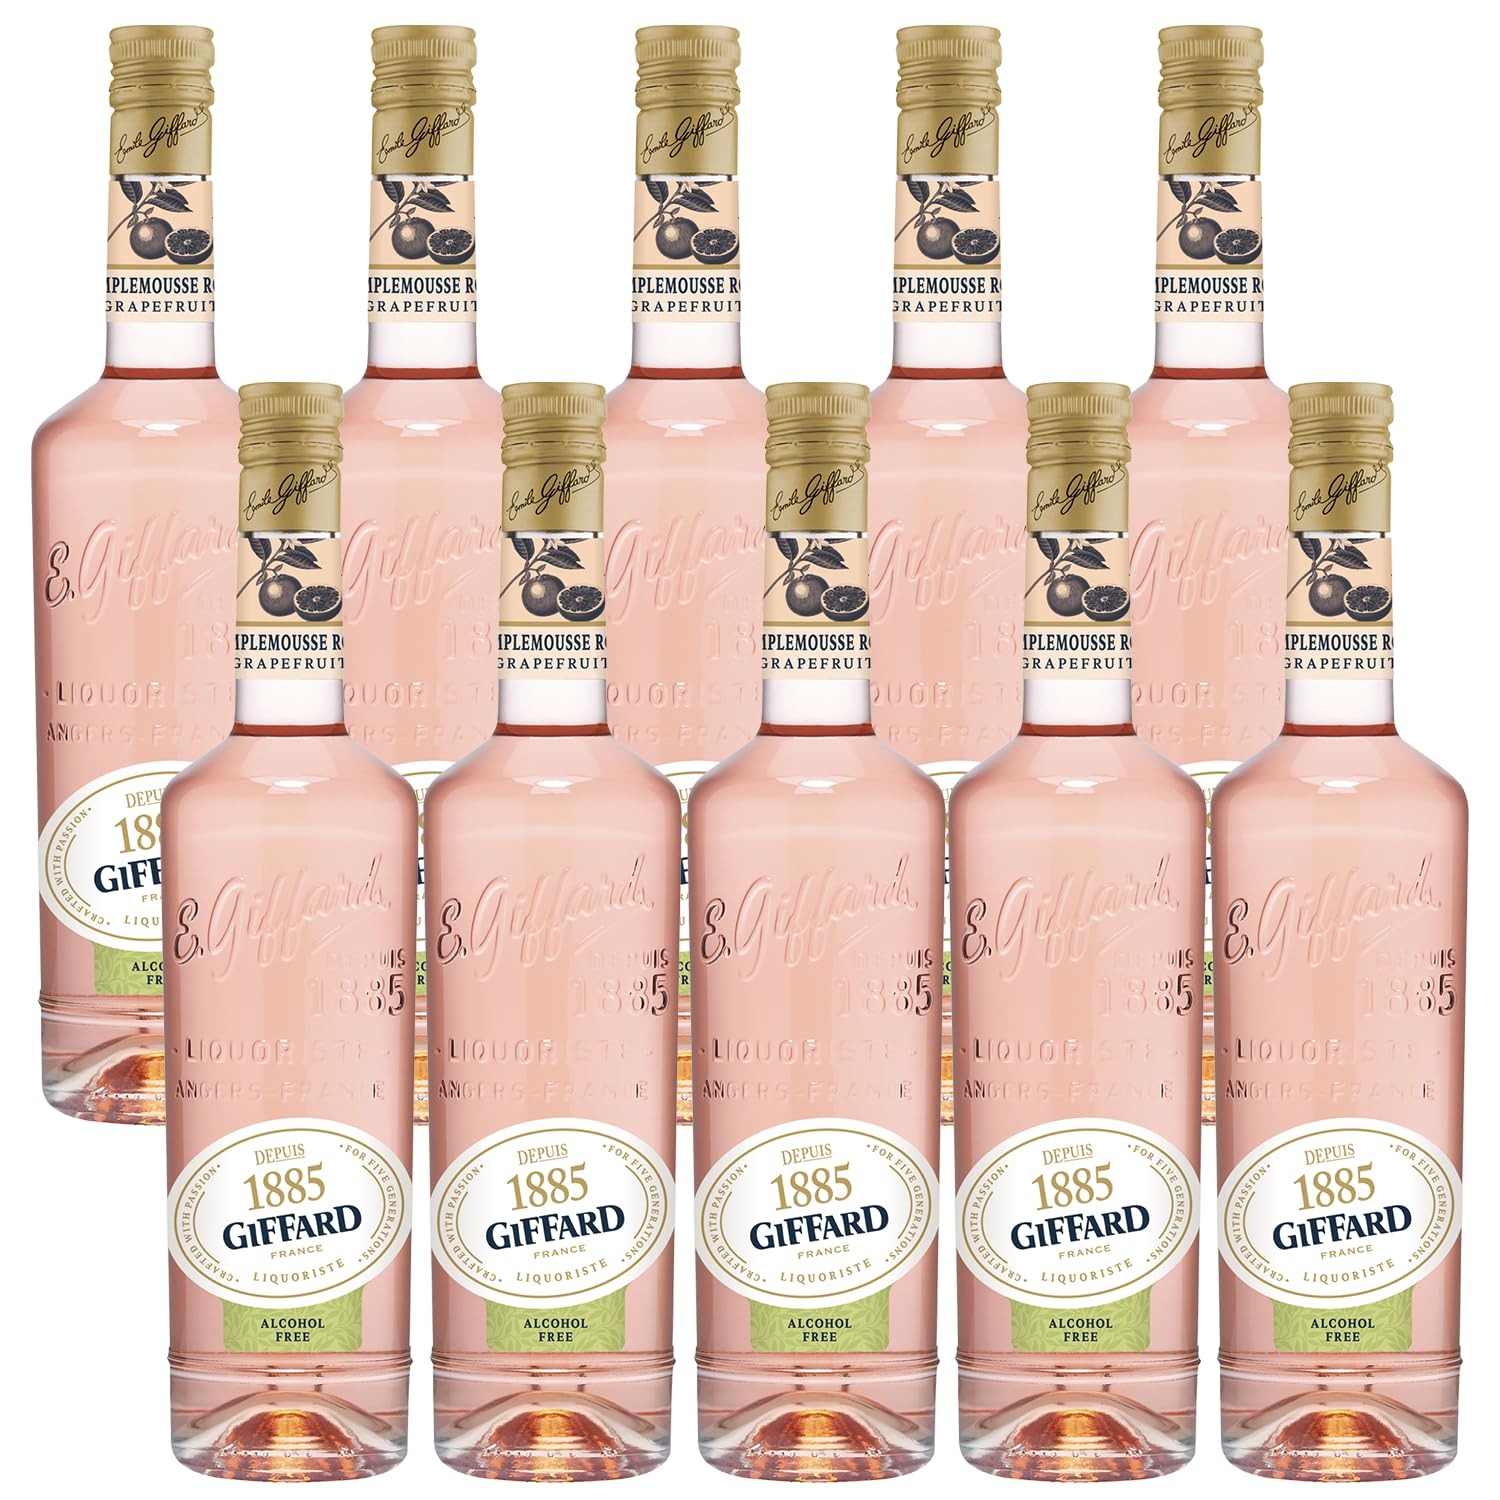
Item Name: Giffard Depuis 1885 Grapefruit Alcohol-Free Liqueur 10 Pack - Made in France, 700ml Bottles, Perfect for Spritzers, Mixed Drinks
Bullet Point 1: Grapefruit: GIFFARD Grapefruit Alcohol Free is made from a maceration of grapefruit zest in white wine vinegar. A nice balance between bitterness, acidity and sugar. A mixture of citrus and fruity citrus and woody. Winy notes may appear at the end of the mouth and leave a slight astringency.
Bullet Point 2: Giffard unveils a new line inspired by their liqueur expertise, employing the shrub technique to macerate fruits and plants in wine vinegar.
Bullet Point 3: The result is a range of alcohol-free products with exceptional aromatic complexity and reduced sugar content, highlighting their intense flavors.
Bullet Point 4: With a dedication to sourcing the finest ingredients, Giffard emphasizes quality in their Alcohol-Free range, offering a sensory experience characterized by complexity and mouthfeel.
Bullet Point 5: Giffard's Alcohol-Free line presents an opportunity to recreate beloved cocktails like the Sex on the Beach and Mai Tai without the need for alcohol.
Bullet Point 6: By offering non-alcoholic alternatives, Giffard enables cocktail enthusiasts to savor the same flavor depth and complexity in their favorite drinks, minus the alcohol content.
Bullet Point 7: Includes (10) 700ml Bottles, Phone and tablet holder and tasting notes/recipes.
Value: 24.0
Unit: Fl Oz

Price: 374.98